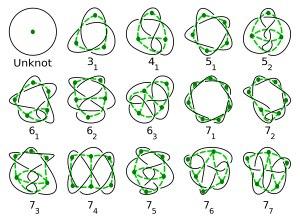
La théorie des nœuds et la théorie des graphes ont des rapports entre elles. Un entrelacs d'apparence compliquée peut être codé par un graphe planaire